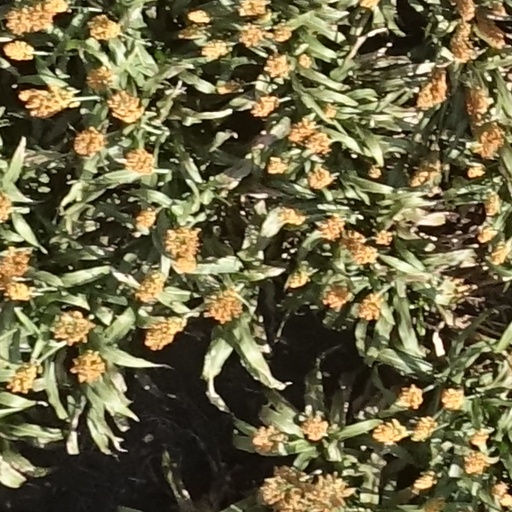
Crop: sorghum